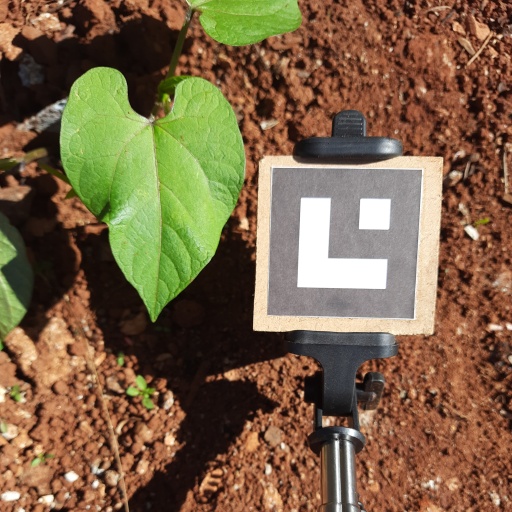
Observations: wavy surface, no eating holes, under sunlight